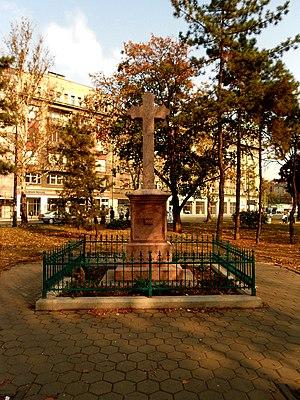
Cet article recense les monuments culturels du district de la Ville de Belgrade en Serbie.
La Croix de Mali pijac est un monument situé à Belgrade, la capitale de la Serbie, dans la municipalité urbaine de Savski venac. Érigée en 1862, elle est inscrite sur la liste des biens culturels de la Ville de Belgrade.
Les monuments culturels protégés constituent une catégorie de monuments de Serbie inscrits sur une liste de monuments bénéficiant de la protection de l'État. Il s'agit d'une troisième catégorie de monuments protégés classés, par leur importance, après les monuments culturels d'importance exceptionnelle et les monuments culturels de grande importance.